2nd Battalion, 27th Field Artillery Regiment (United States)

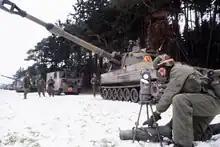
A soldier of Battery B setting up a collimator to sight in a howitzer during Exercise Reforger '85, with an M109A2 self-propelled howitzer in the background

After the end of the war, it garrisoned Allied-occupied Germany after being redesignated as Troop B of the 27th Constabulary Squadron (formed from the 27th AFAB), part of the 14th Constabulary Regiment. On 20 December 1948, the squadron was inactivated, returning to its former designation and assignment, when the 14th became a regular unit again with the intensification of the Cold War.